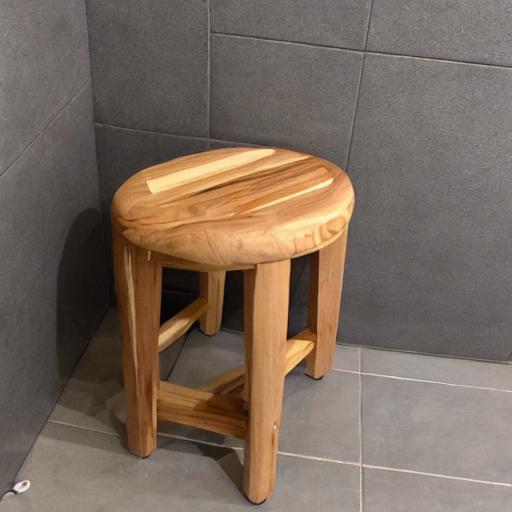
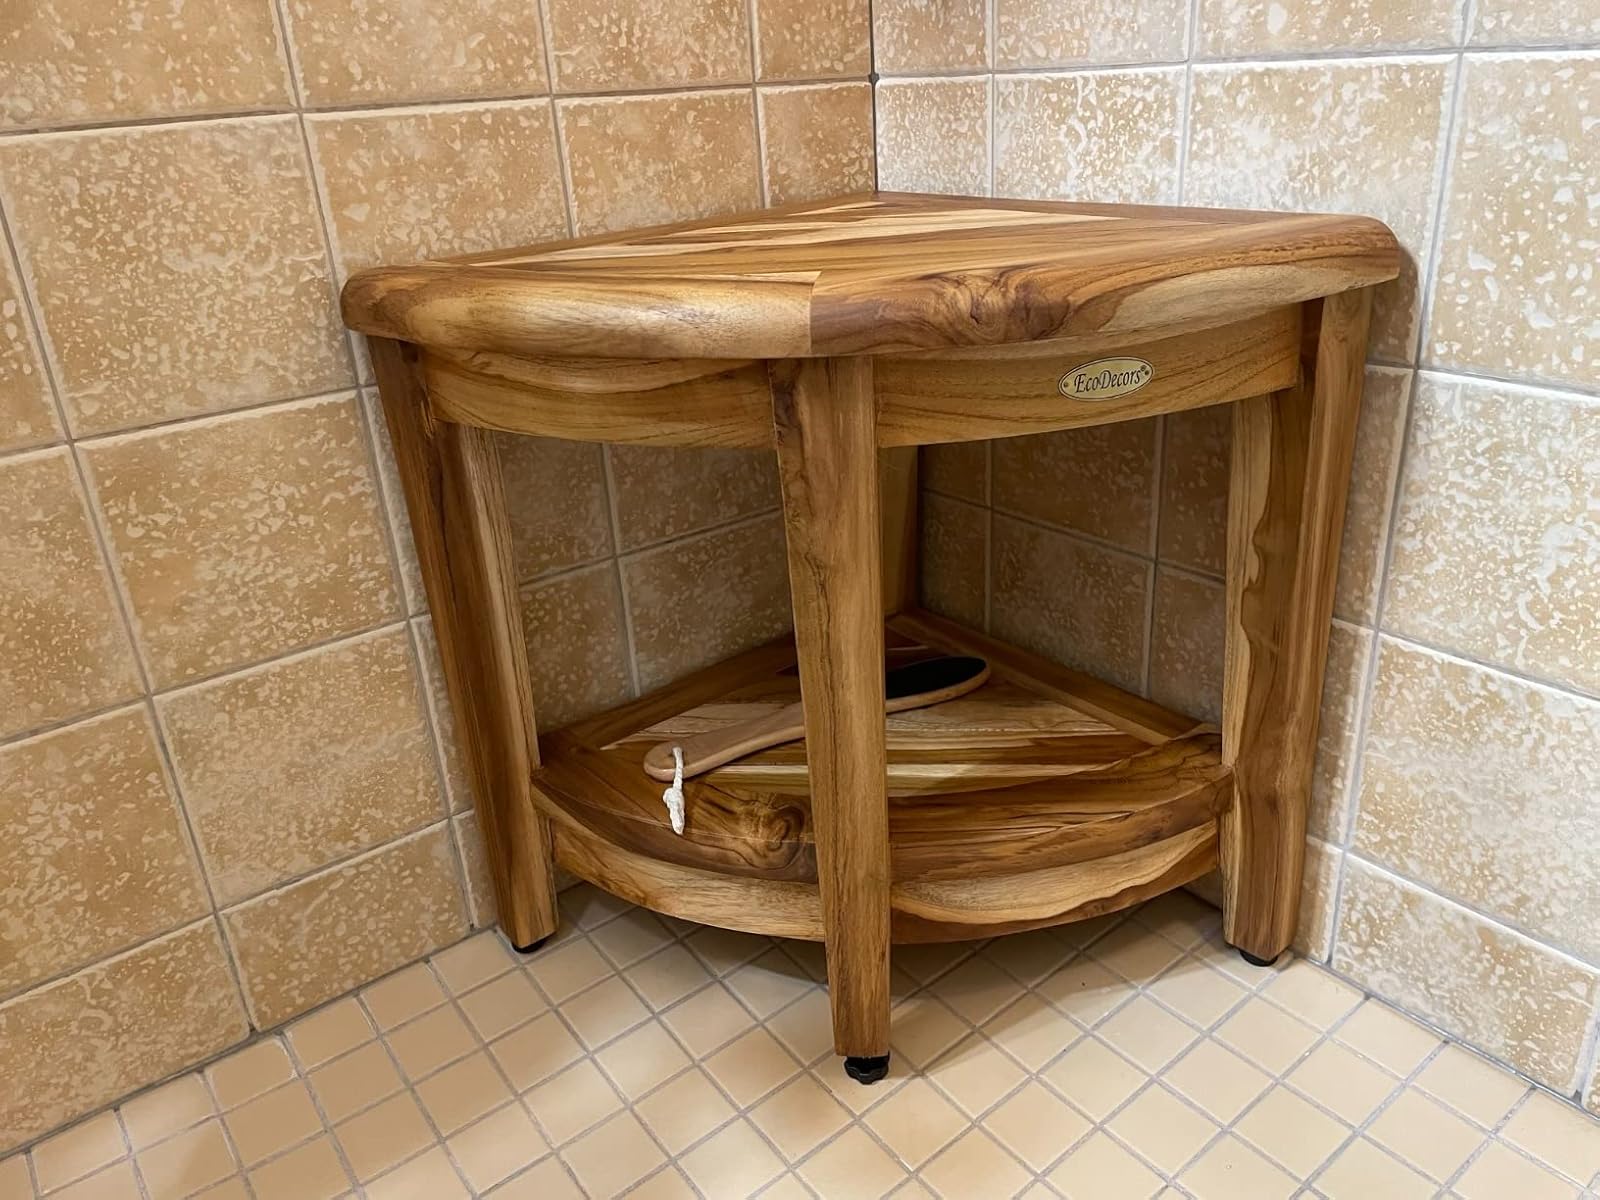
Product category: stool
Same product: no